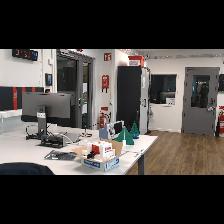
Label: NonHuman